Formula One race weekend

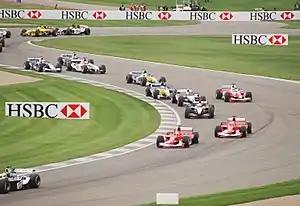
Formula One cars wind through the infield section of the Indianapolis Motor Speedway during the race for 2003 United States Grand Prix.

The race itself is held on Sunday afternoon, with the exception of night races at Singapore, Bahrain, Qatar, Las Vegas, and Saudi Arabia and a day/night race for the season finale in Abu Dhabi. The Las Vegas Grand Prix was held on a Saturday, with the Bahrain and Saudi Arabian Grands Prix provisioned to move to a Saturday in 2024; prior to that, the last race not to take place on a Sunday was the 1985 South African Grand Prix, which took place on a Saturday.